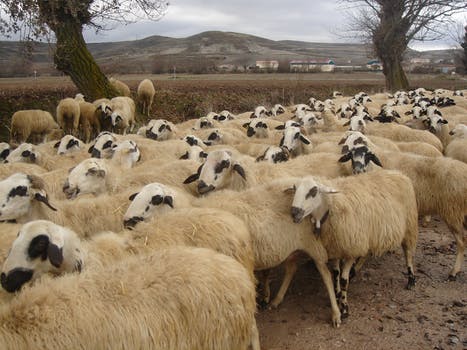
Label: No Watermark